Elaan-E-Jung

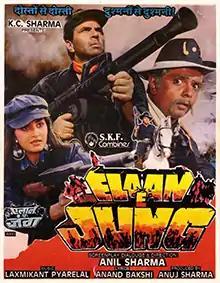
Poster

Elaan-E-Jung is a 1989 Bollywood action film directed by Anil Sharma, starring Dharmendra and Jaya Prada. The movie was a major box office success. The film had Sadashiv Amrapurkar as the main villain.